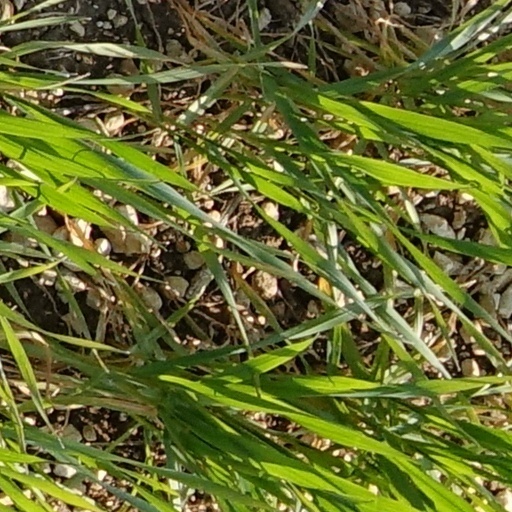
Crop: wheat